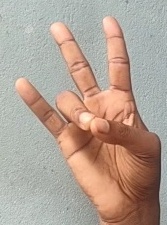
ASL sign: 7